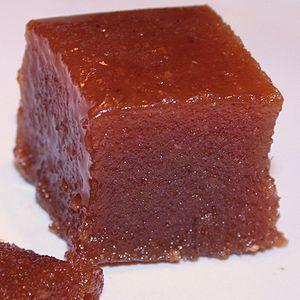
Les fruits anciens, méconnus ou oubliés d'Europe sont des fruits, des baies ou des graines, issus de variétés végétales anciennement cultivées ou sauvages, que l'on rencontre en Europe et dont la cueillette, la culture et la consommation, courantes à des époques historiques, sont tombées en désuétude ou sont devenues rares ou marginales dans l'arboriculture fruitière ou la gastronomie contemporaines.
La pâte de coing est une préparation de confiserie réalisée par la cuisson de coings et de sucre. Il s'agit à l'origine d'un procédé permettant la conservation de la chair des fruits.